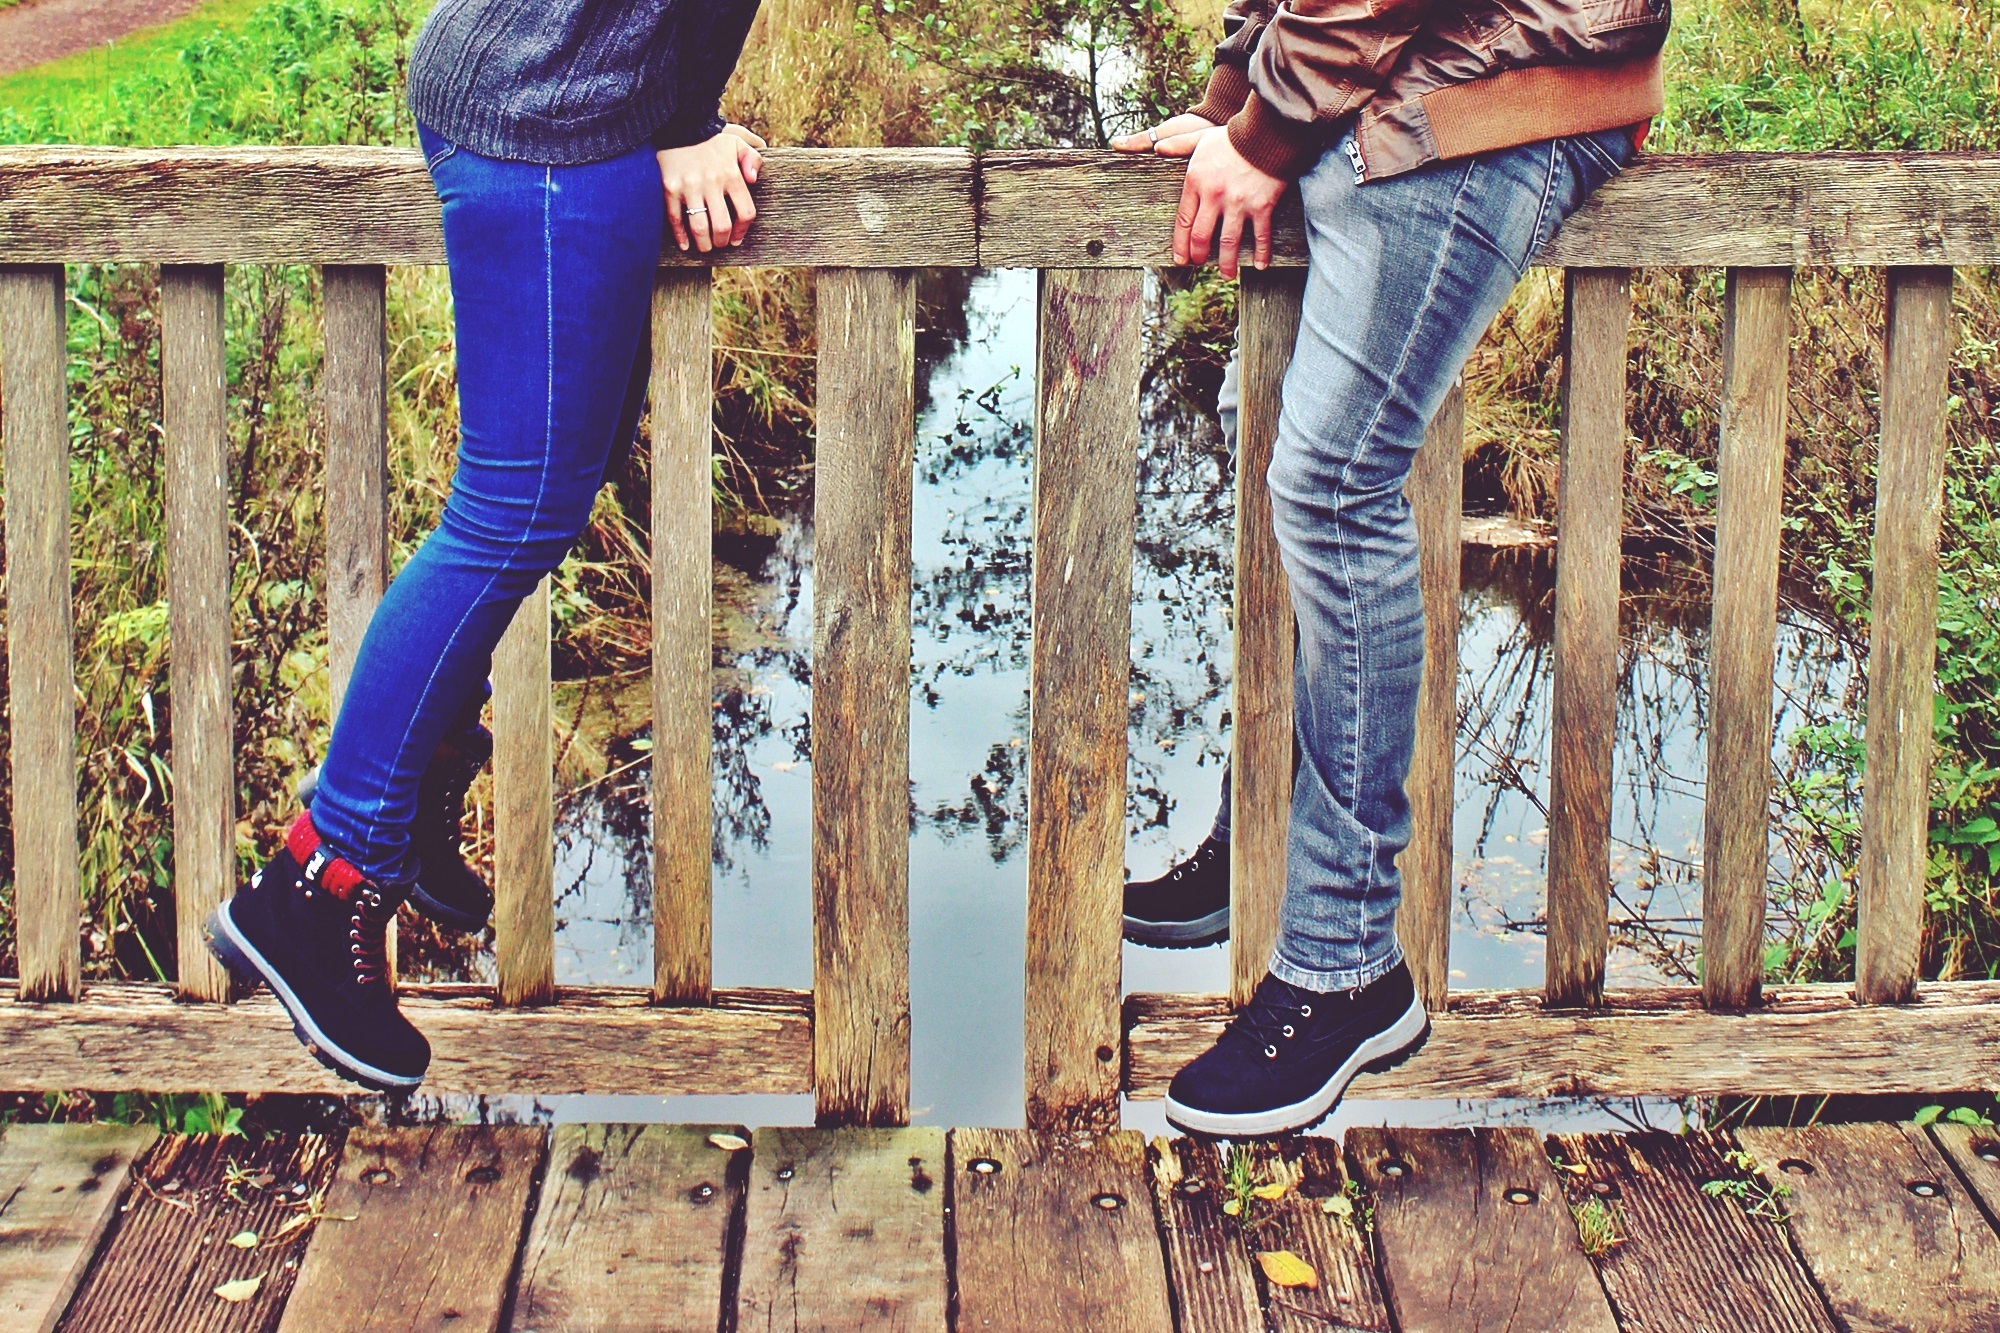
man, water, people, woman, bridge, old, river, railing, spring, autumn, couple, sit, legs, footwear, lovers, pair, away, wooden bridge, woman and man